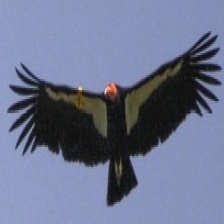
Species: CALIFORNIA CONDOR
Scientific name: GYMNOGYPS CALIFORNIANUS
ImageNet parent category: vulture